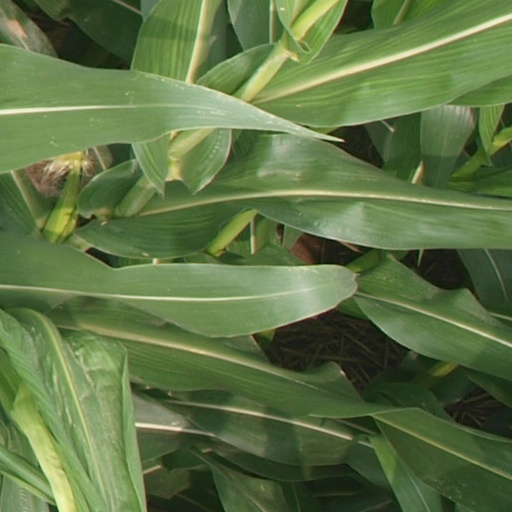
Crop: maize; corn